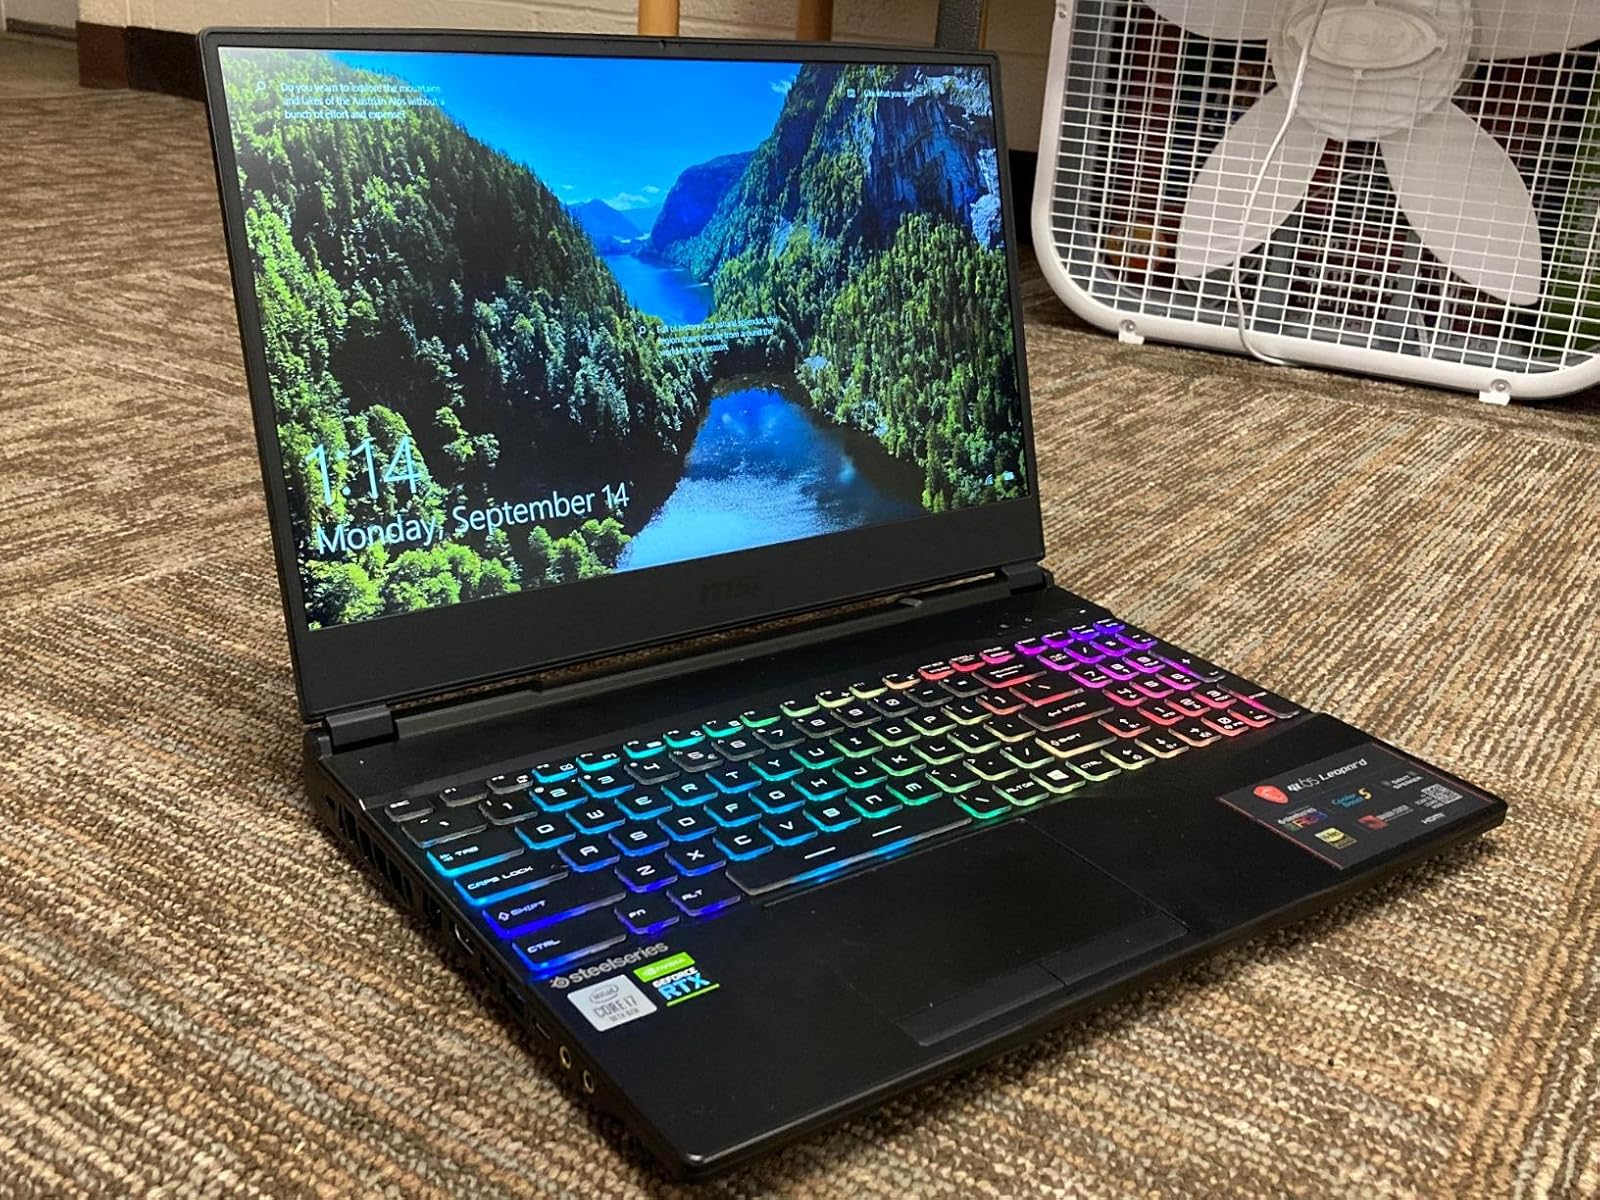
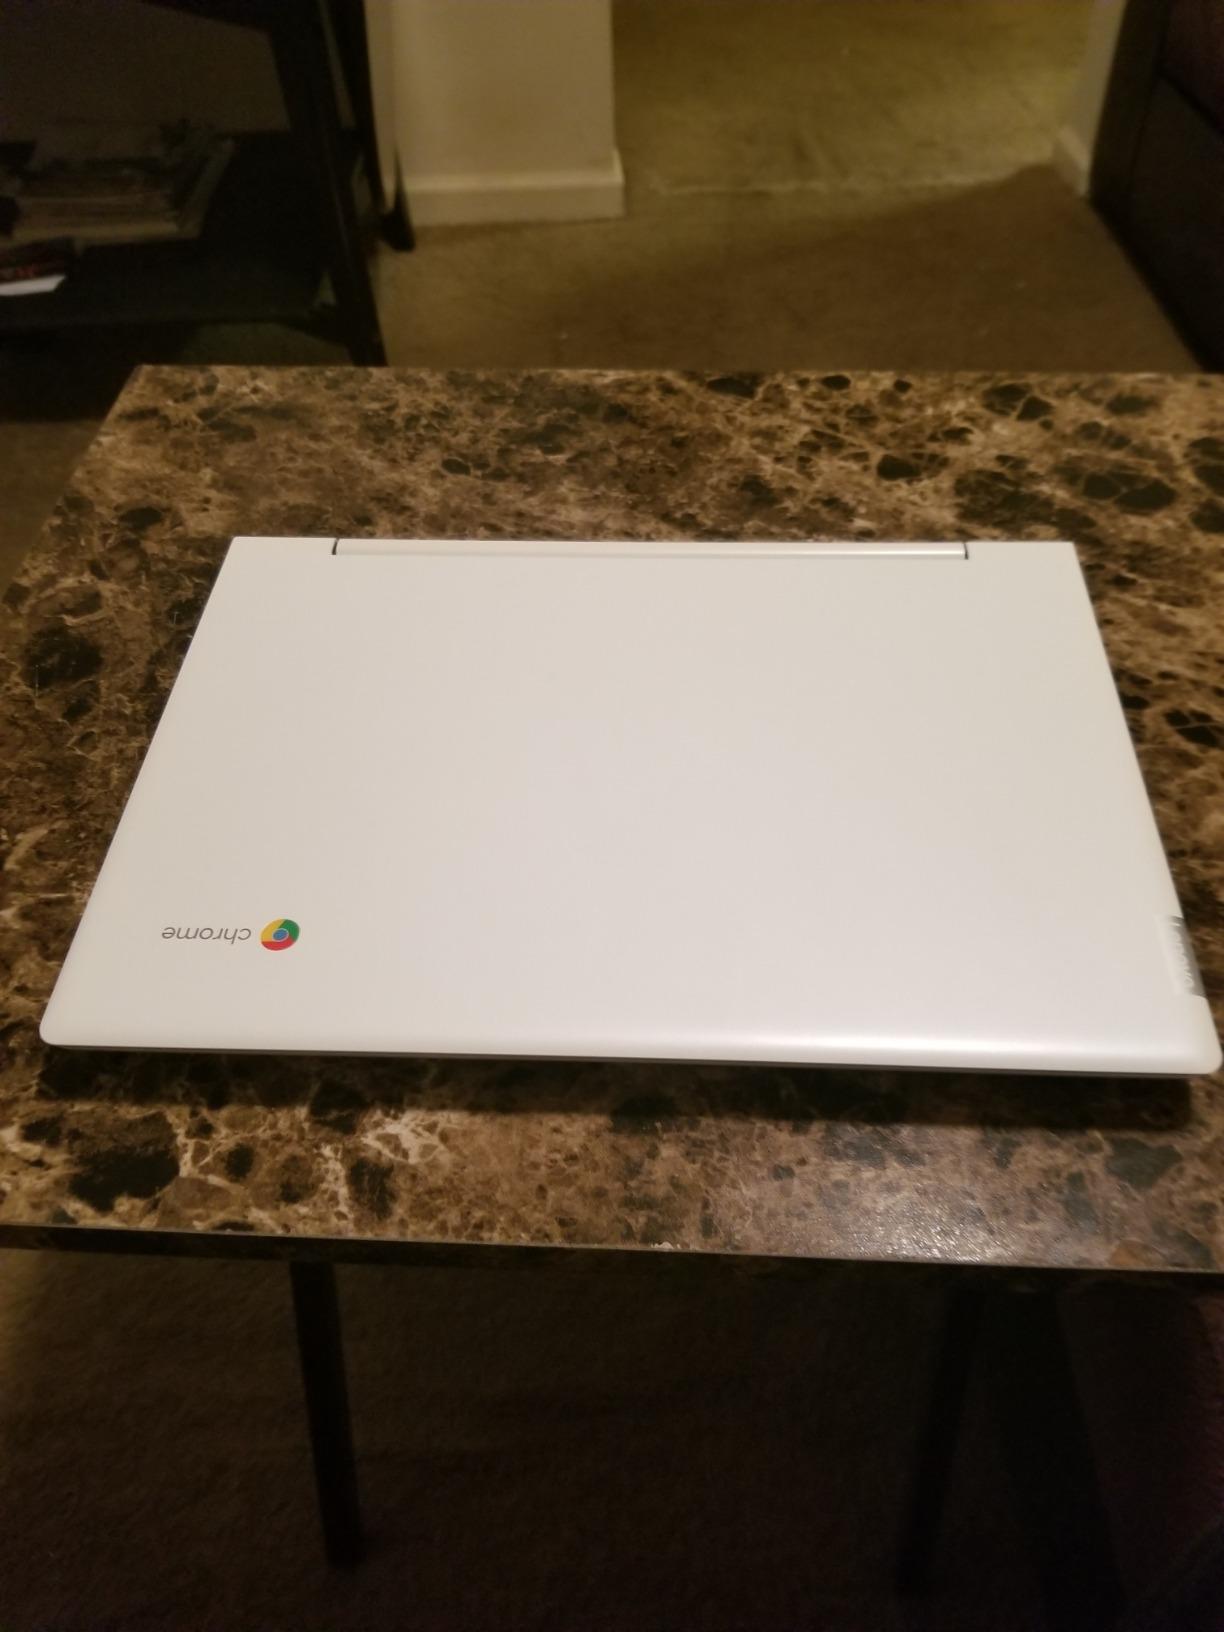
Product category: laptop
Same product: no